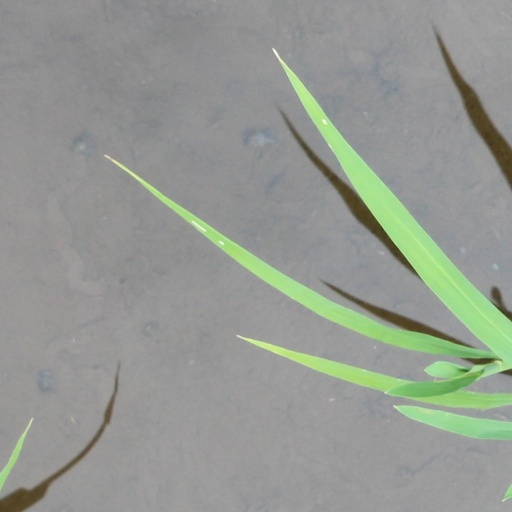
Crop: rice